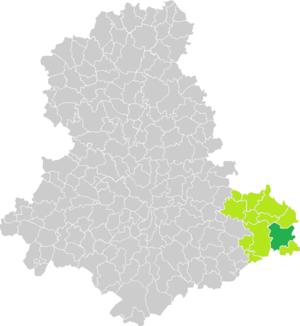
Carte de situation de la commune de Nedde (en vert foncé) dans le votre Canton (en vert clair) sur une carte des communes de la Haute-Vienne
Nedde est une commune française située dans le département de la Haute-Vienne en région Nouvelle-Aquitaine. Ses habitants sont appelés les Neddois.